Harpsichord-viola

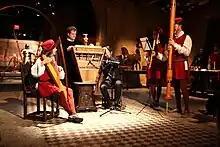
The harpsichord-viola played in New York City in 2009. The working model is on display at the Leonardo3 Museum in Milan, Italy, since 2013

Edoardo Zanon of Leonardo3 has been working on the re-creation on and off for five years. Leonardo might have abandoned the instrument because the wooden motor and gears make a clacking, grinding sound. The first prototype has been presented in New York City in 2009. Massimiliano Lisa, president of Leonardo3, has explained that most of da Vinci's machines, for example the flight machine, do not work or other machines were just toys to impress people. In this case, Leonardo created from scratch a new musical instrument and what makes it important is that this it really works. The working model is on display at the , Italy, since 2013.